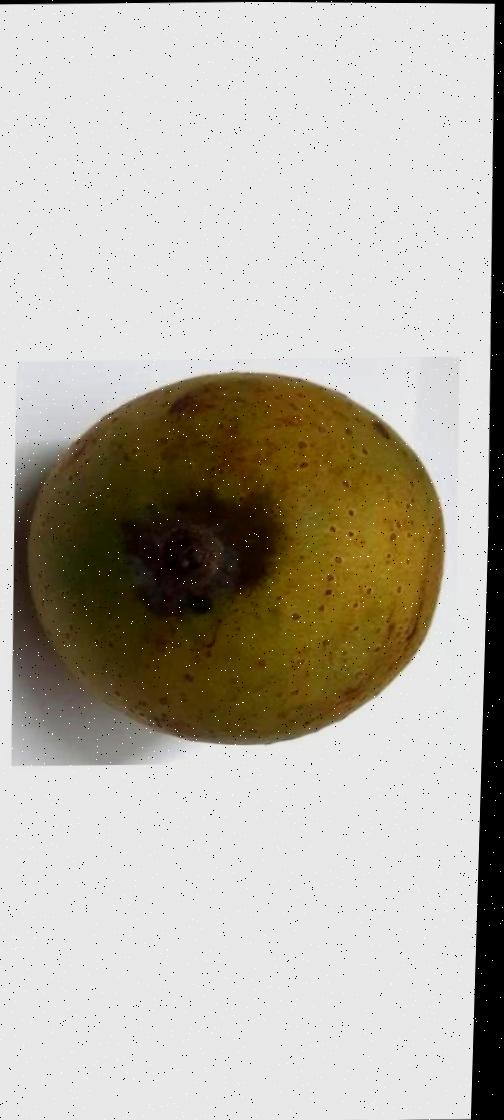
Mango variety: Gourmoti